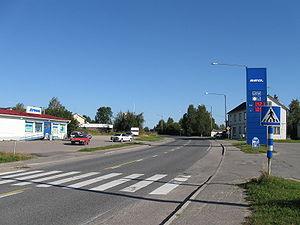
Pelkosenniemi est une municipalité de Finlande, en Laponie centrale, au nord du Cercle polaire arctique.